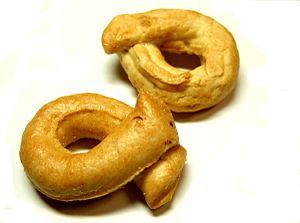
Le tarallo ou tarallino est un produit cuit au four typique des Pouilles, de Campanie, de Calabre, de Sicile et des Abruzzes.